Eva Longoria

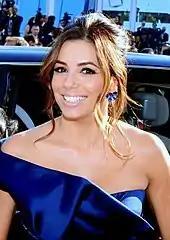
Longoria at the 2015 Cannes Film Festival.

In 2015, NBC announced plans for a sitcom called "Telenovela" in which Longoria starred as a popular telenovela actress. It was filmed with a single camera. It ran for only one season.